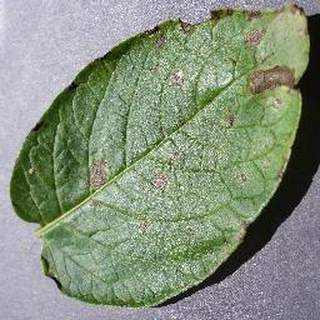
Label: potato_early_blight